Moby

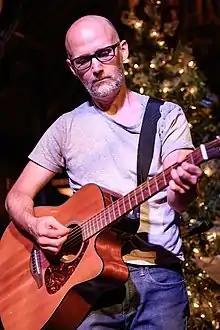
Moby performing in 2018

Richard Melville Hall (September 11, 1965), known professionally as Moby, is an American musician, songwriter, record producer, disc jockey, and animal rights activist. He has sold 20 million records worldwide. AllMusic considers him to be "among the most important dance music figures of the early 1990s, helping bring dance music to a mainstream audience both in the United States and the United Kingdom".